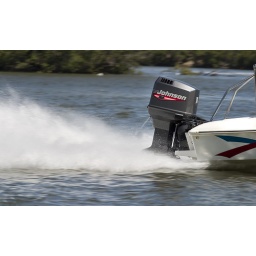
Speeding on the river in Son-in-laws boat